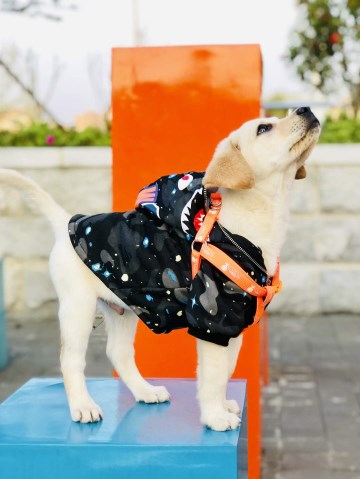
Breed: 3580-n000122-Labrador_retriever